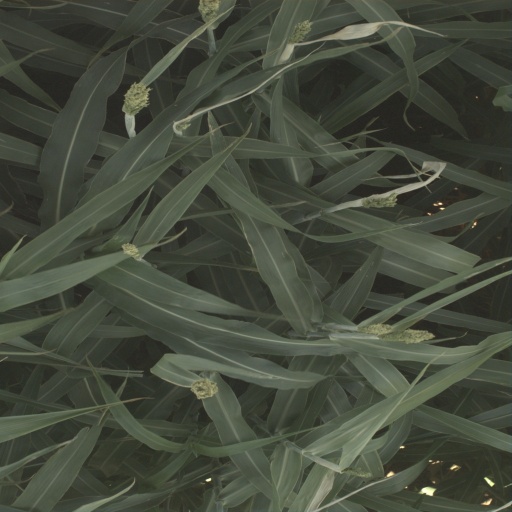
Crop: sorghum